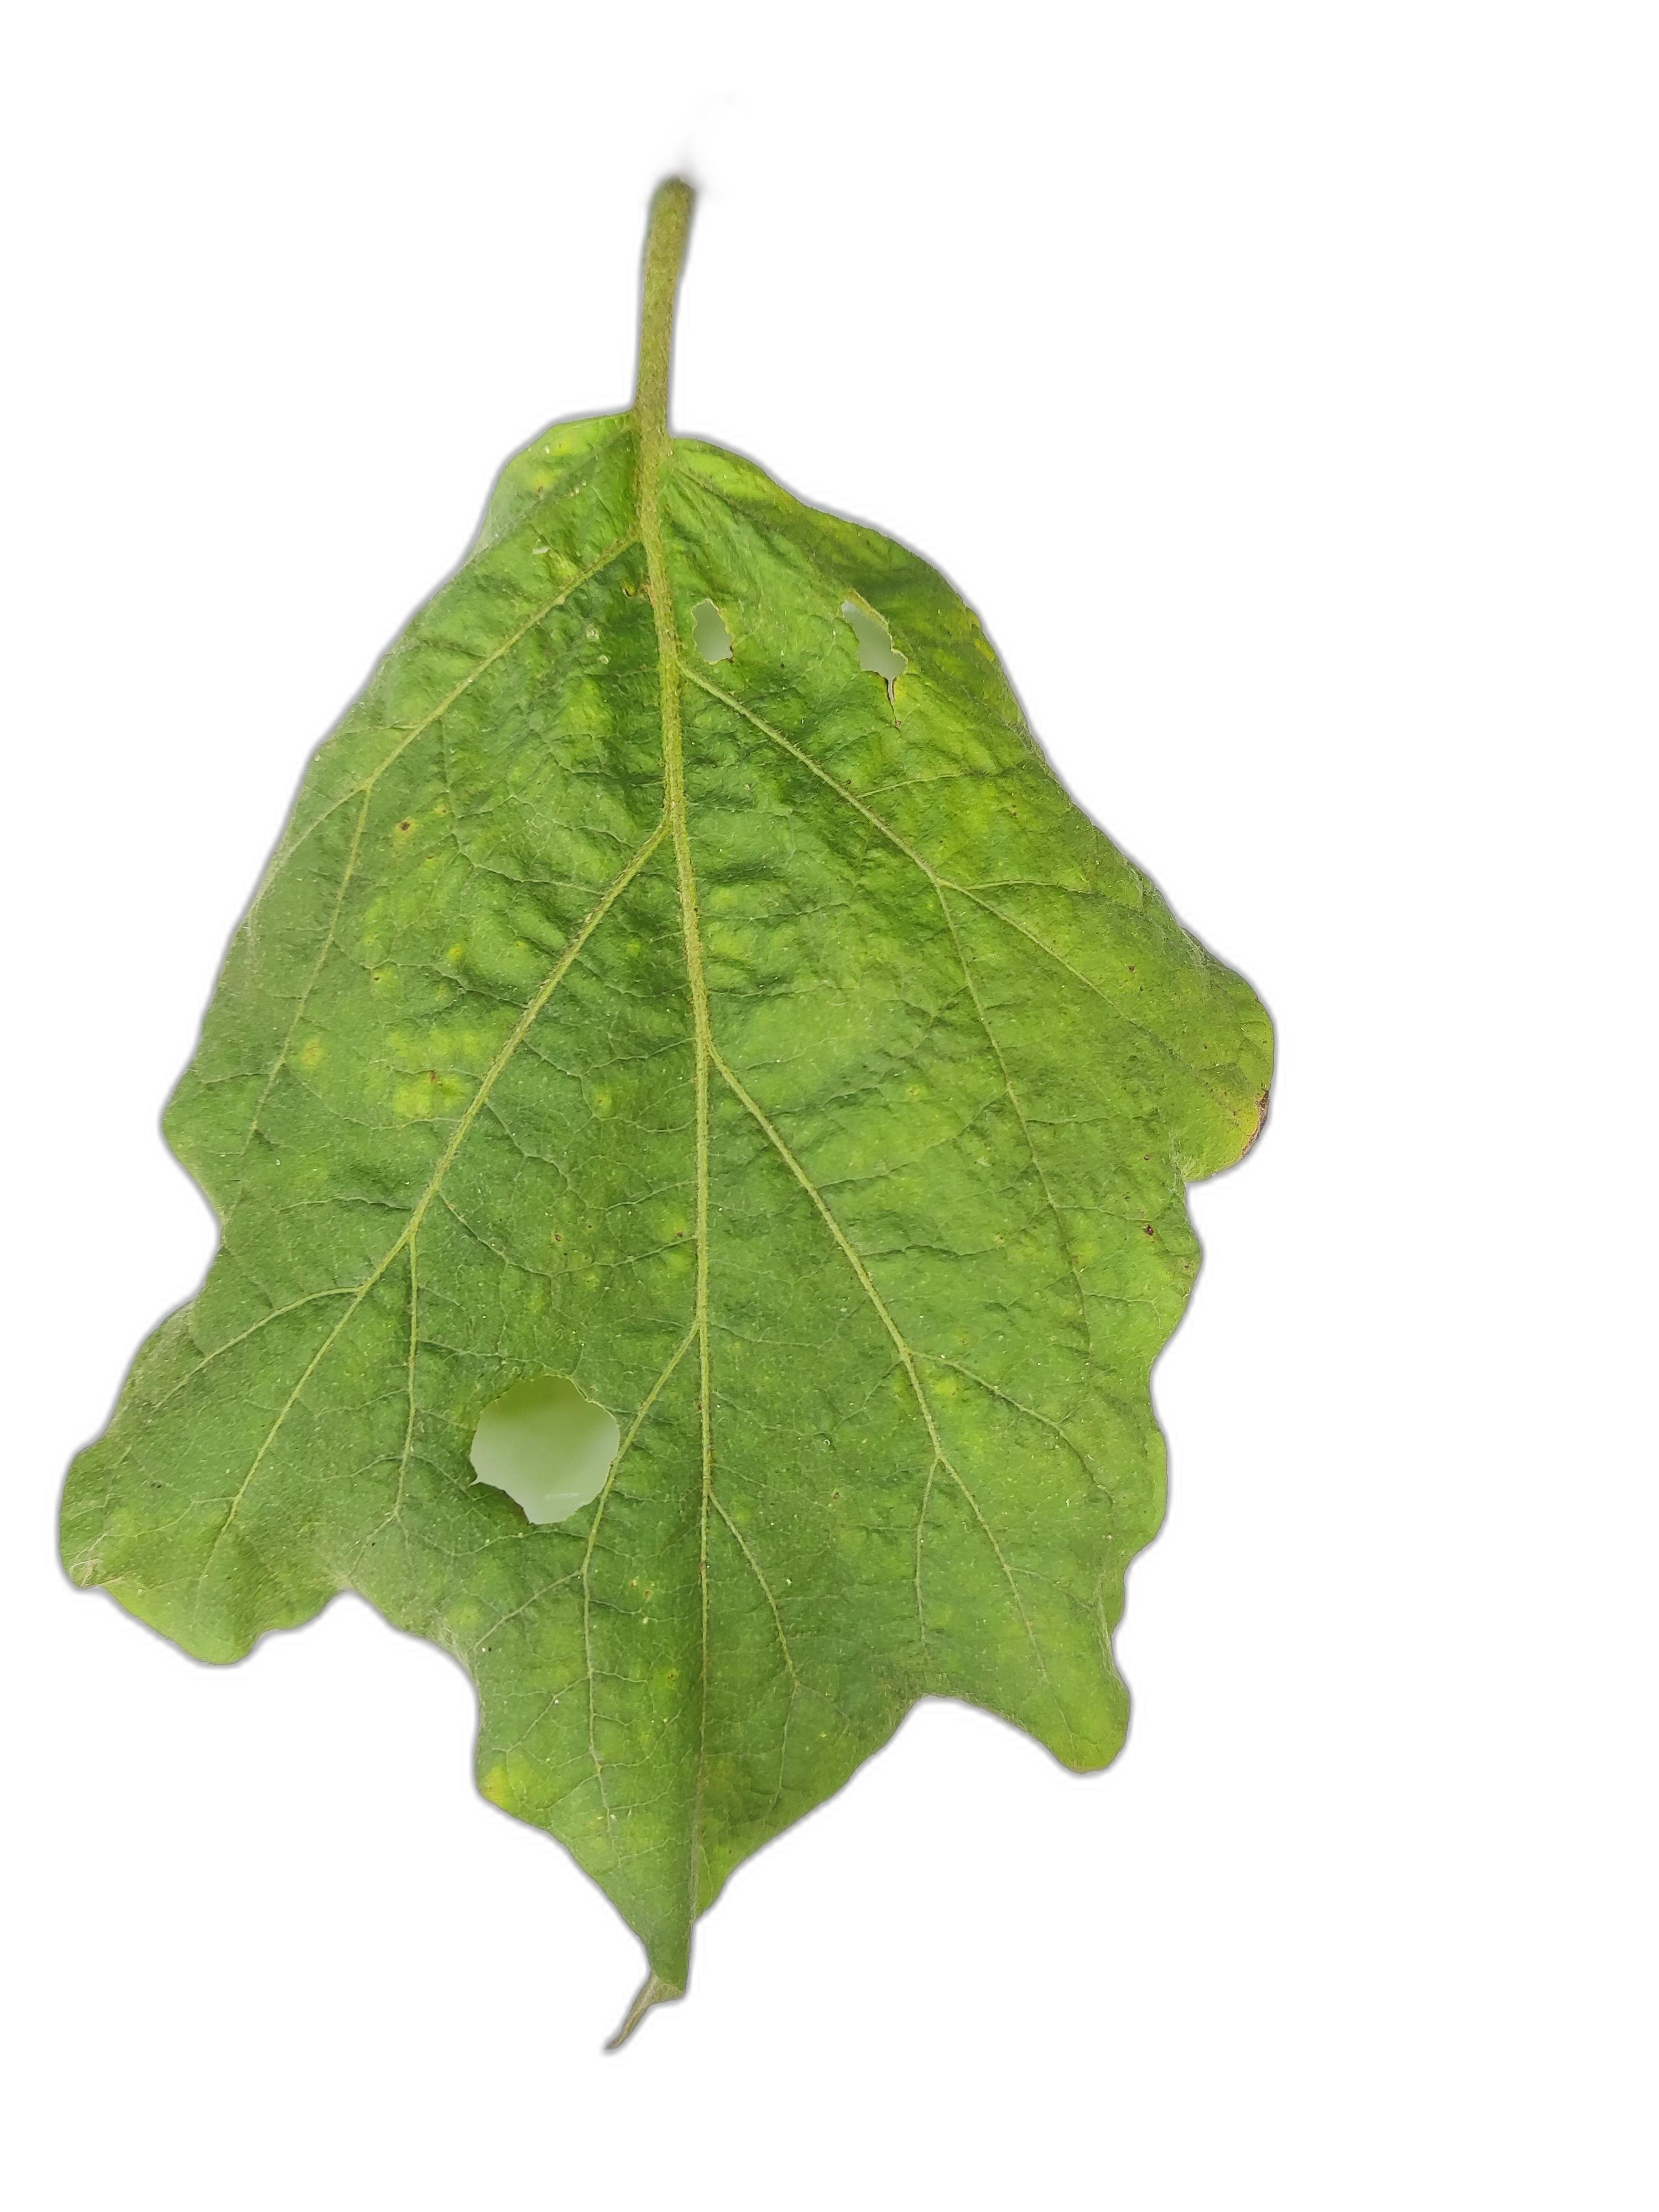
Label: Insect Pest Disease